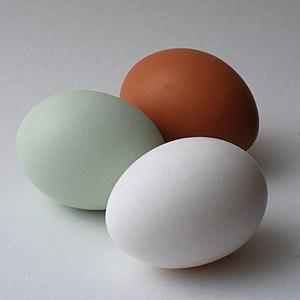
L'Améraucana est une race de poule domestique.